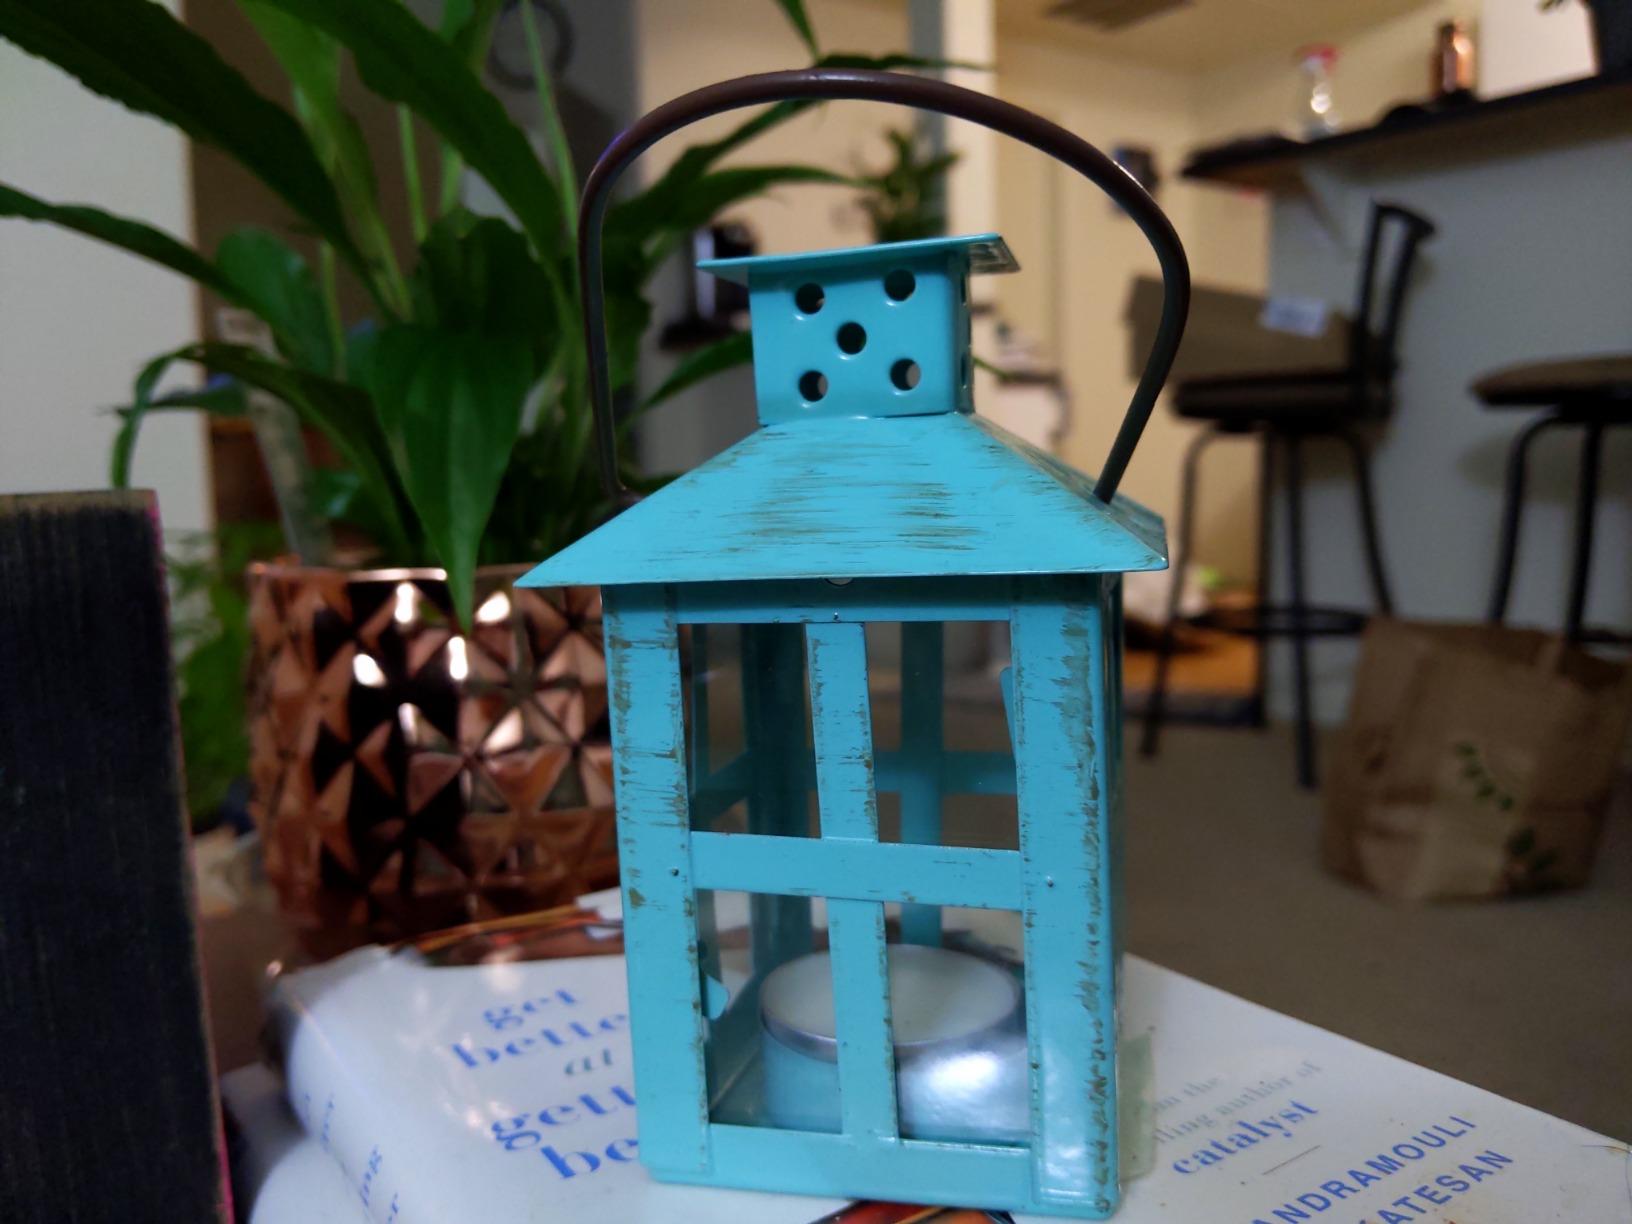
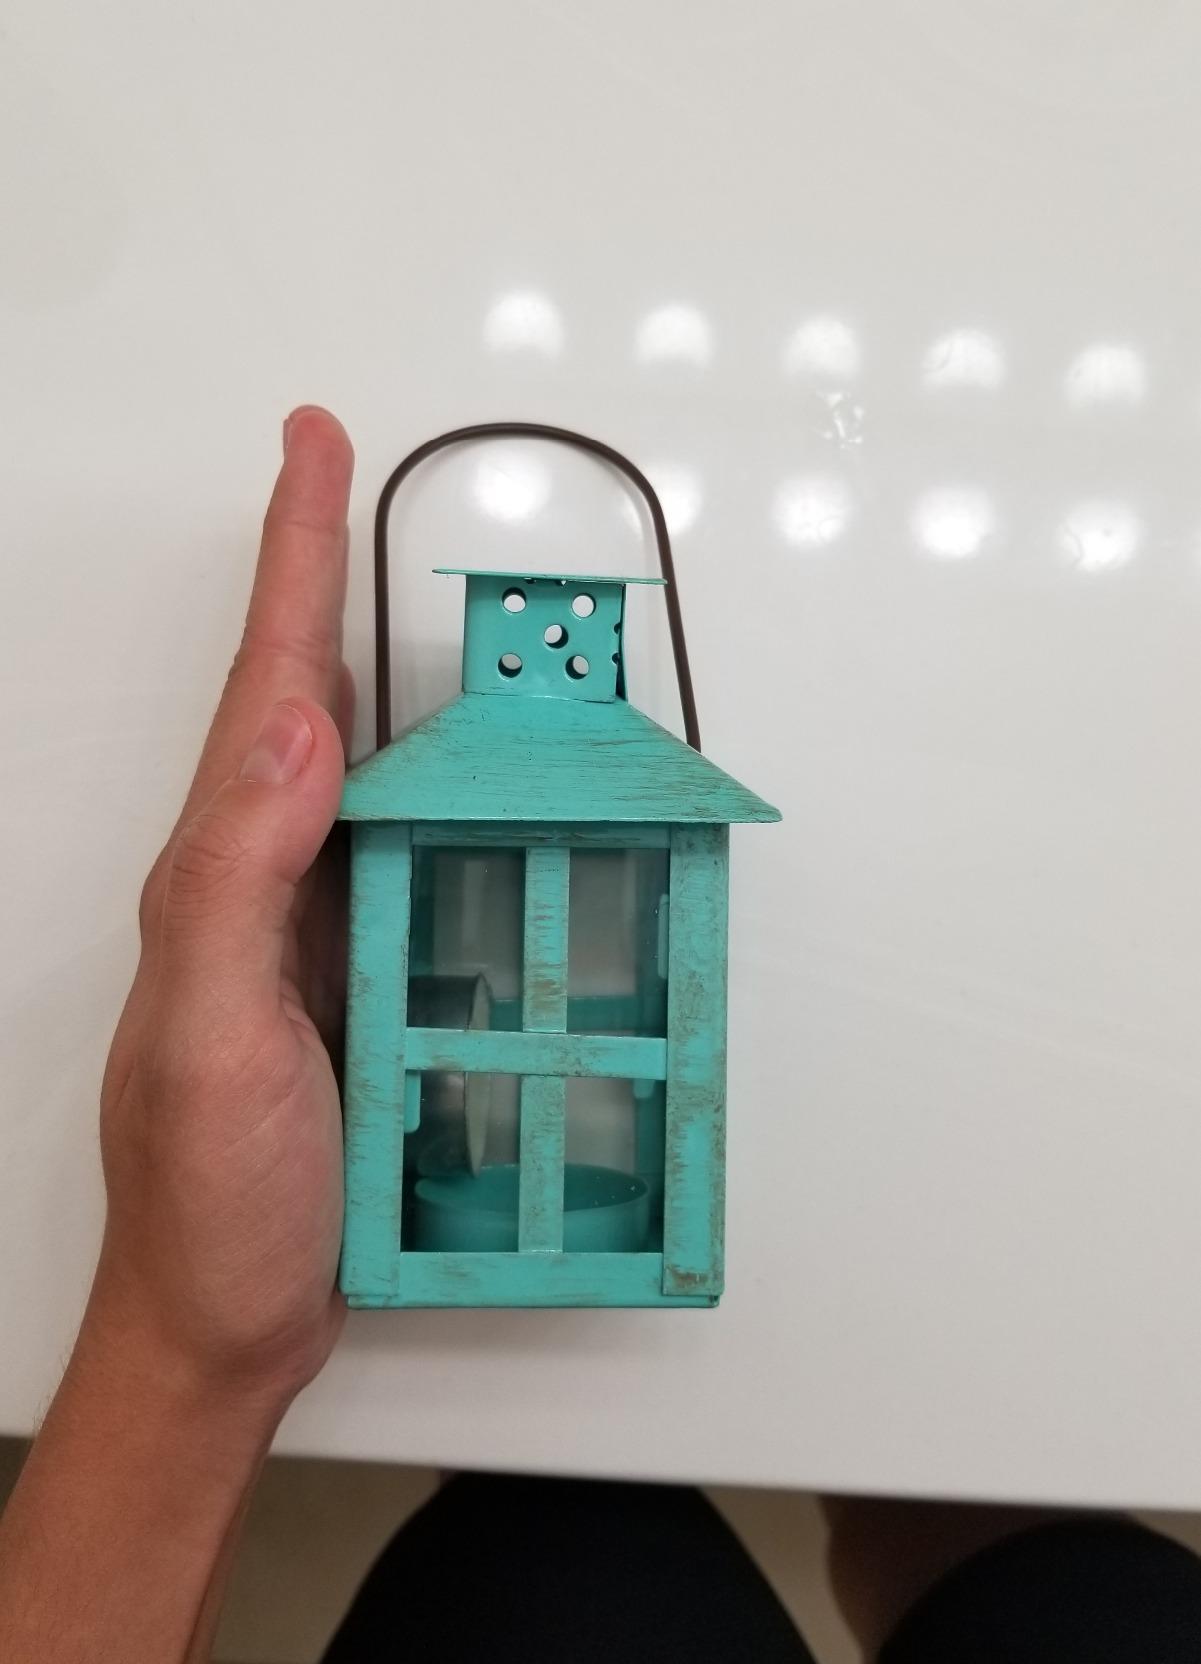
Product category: lantern
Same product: yes